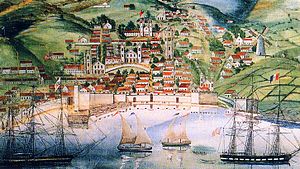
Horta / Historie / 19. århundrede
En billede af landsbyen Horta, Faial fra New Bedford Whaling Museum, ca.1842 (Purrington & Russel)
Horta er en kommune og by i den vestlige del af øgruppen Azorerne. Byen er beliggende på øen Faial, som kommunen Horta omfatter. Befolkningen var i 2011 15.038 i et område på 173,06 km². Byen Horta har et befolkningstal på ca. 7.000.